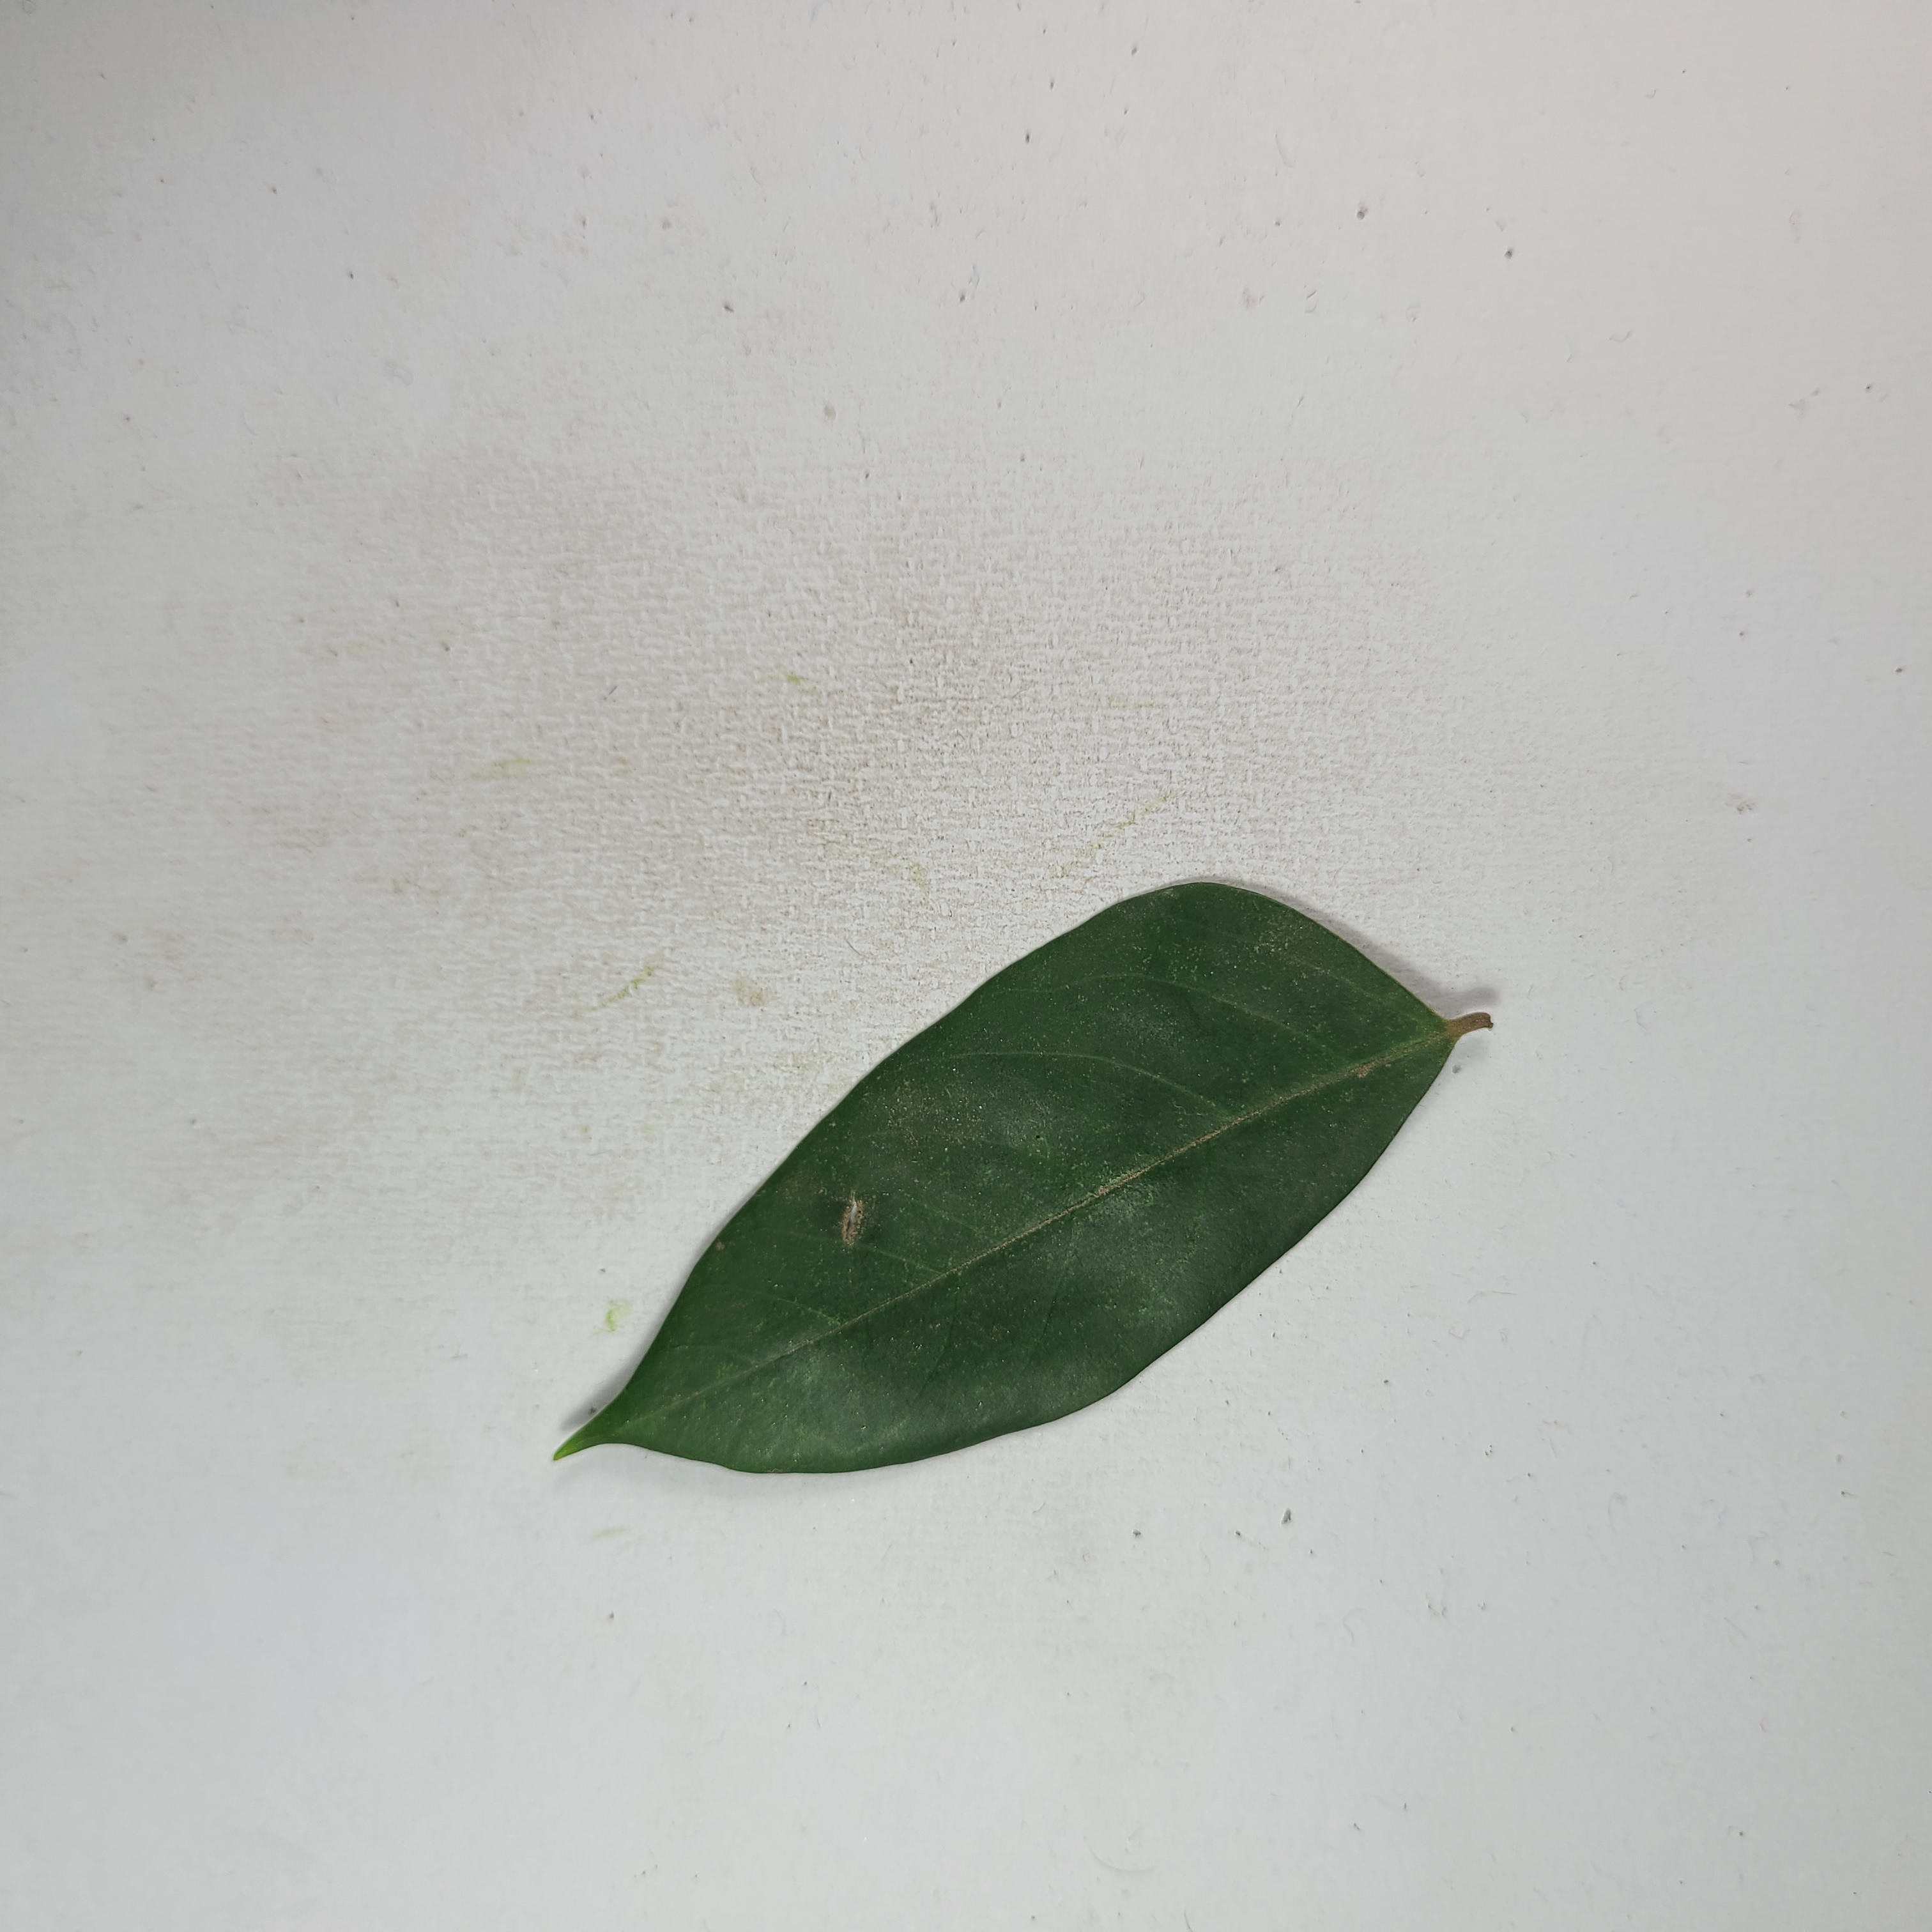
Label: Healthy Leaves